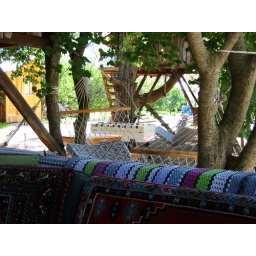
Turkmen Tree Houses, tree houses in a mandarin grow near the beach, at Lycean peninsula.